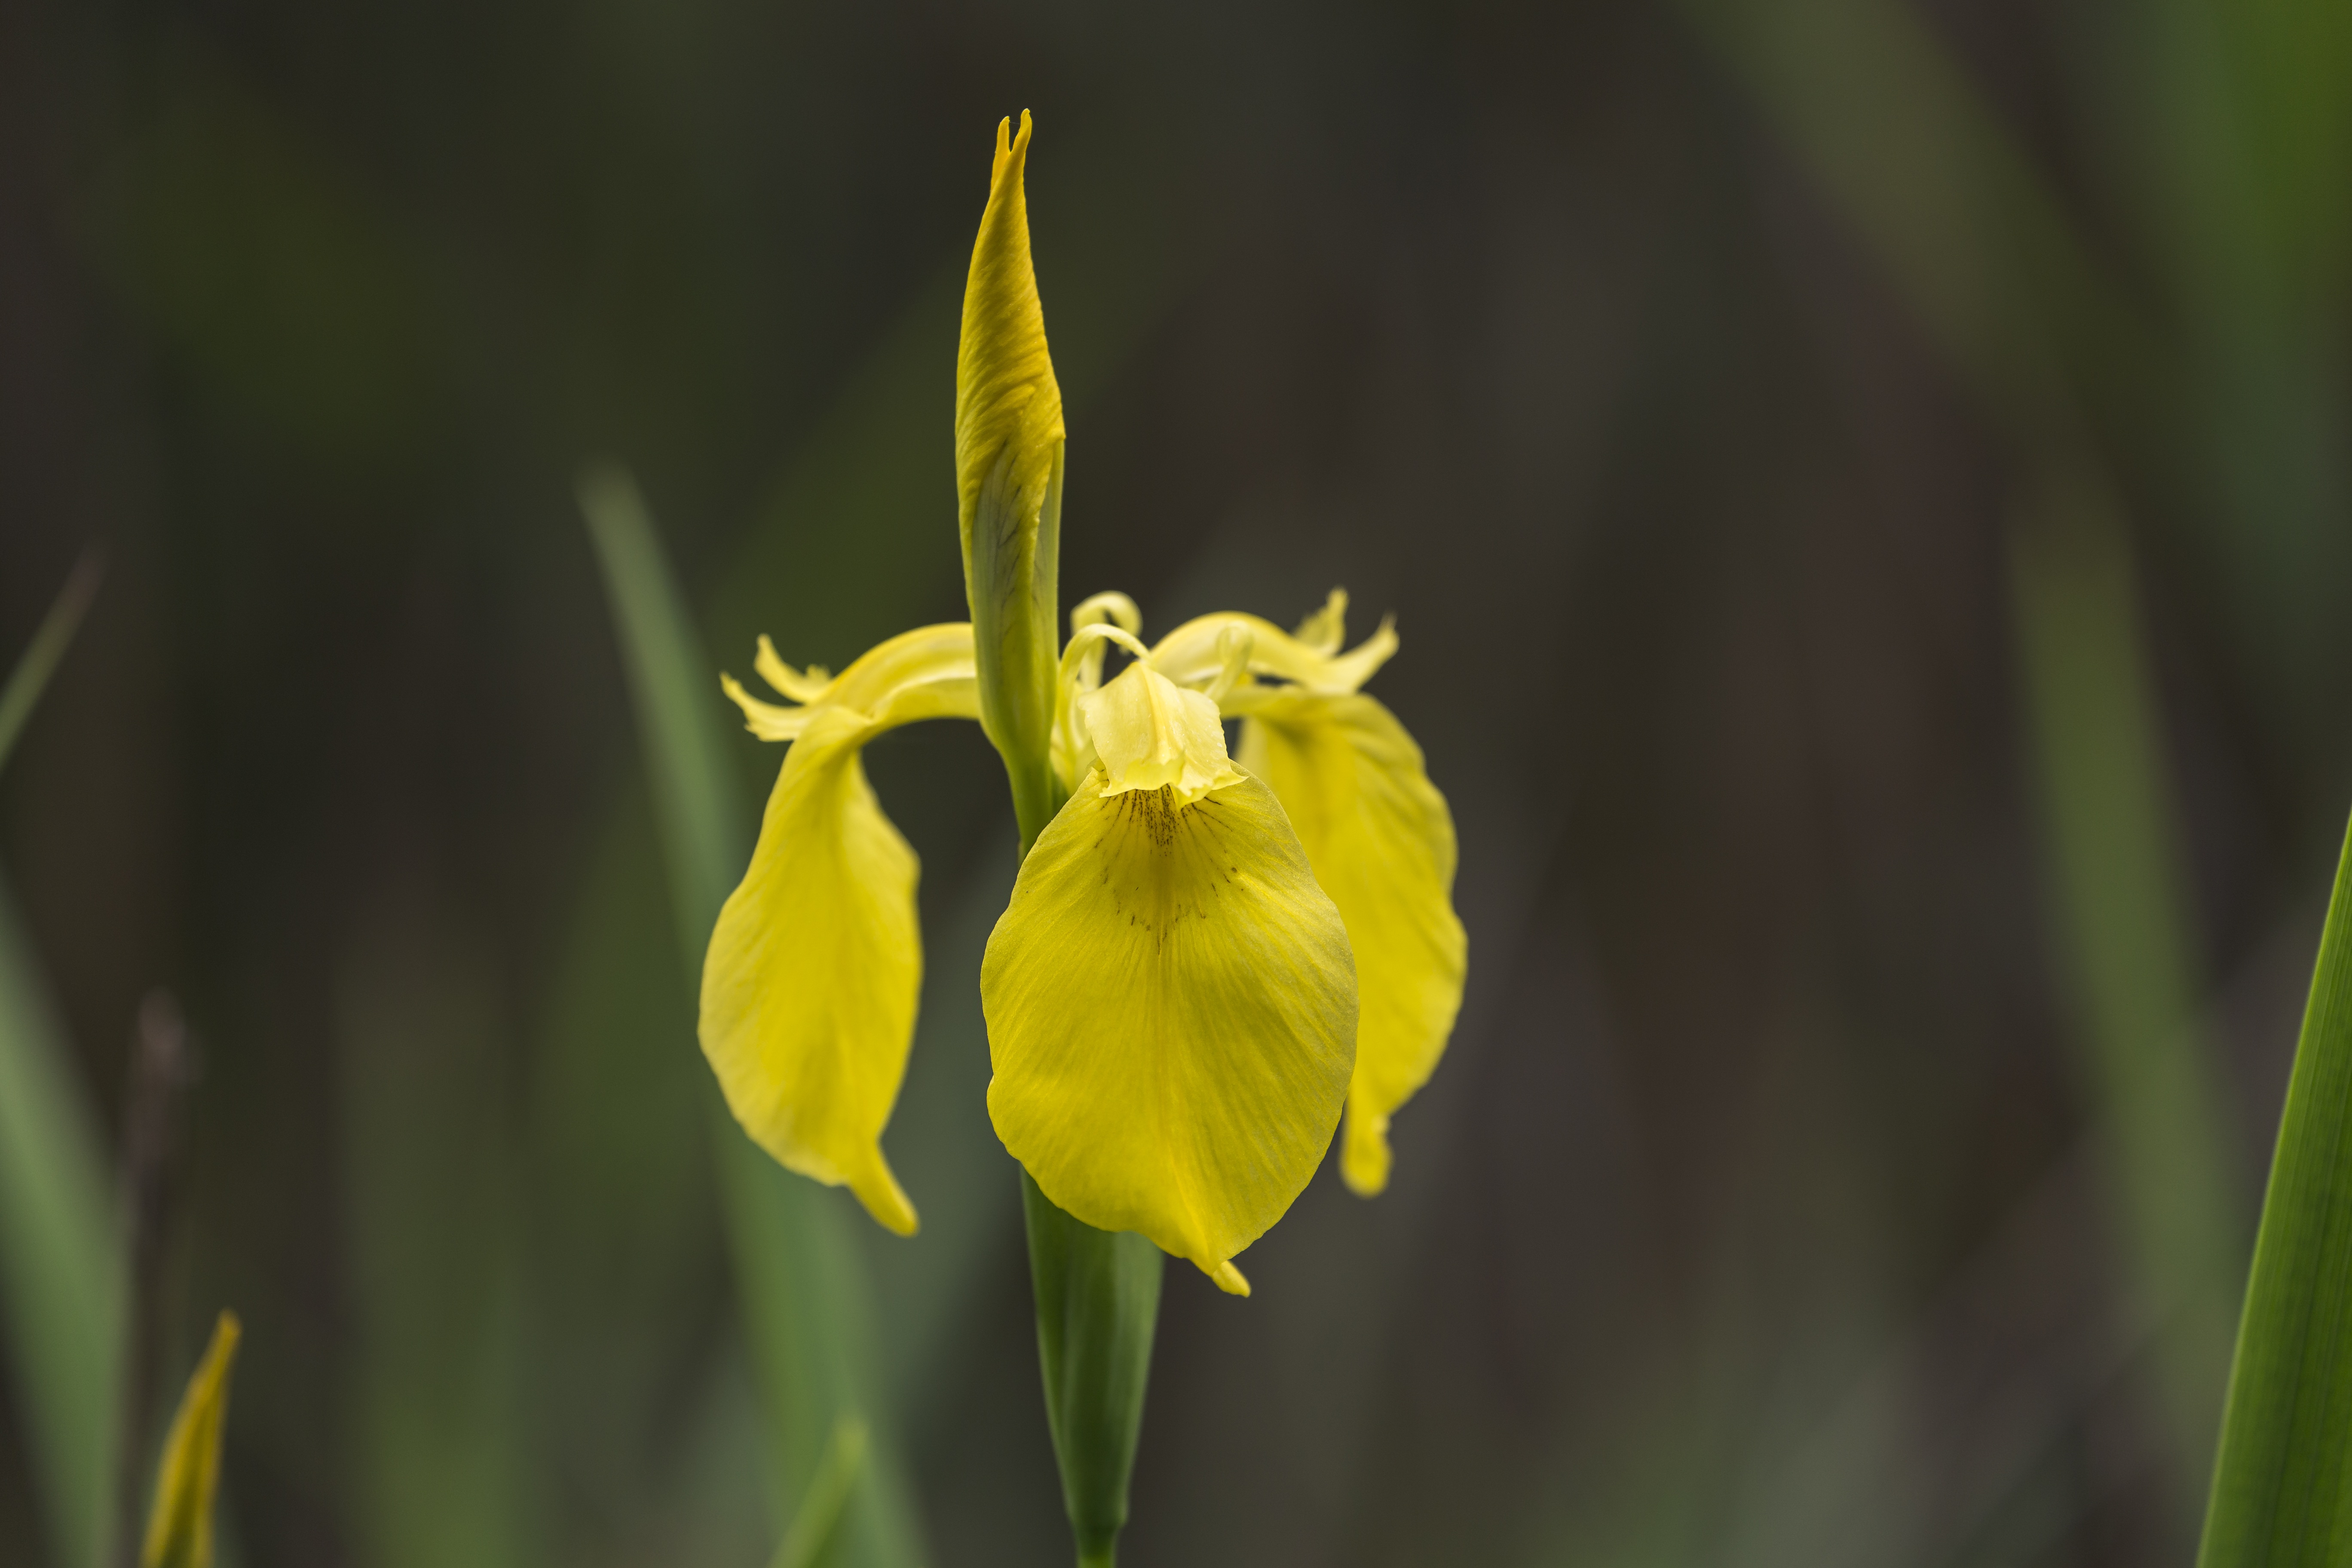
nature, blossom, plant, flower, bloom, green, botany, yellow, flora, wild flower, wildflower, close up, iris, eye, lily, macro photography, flowering plant, plant stem, land plant, swamp iris